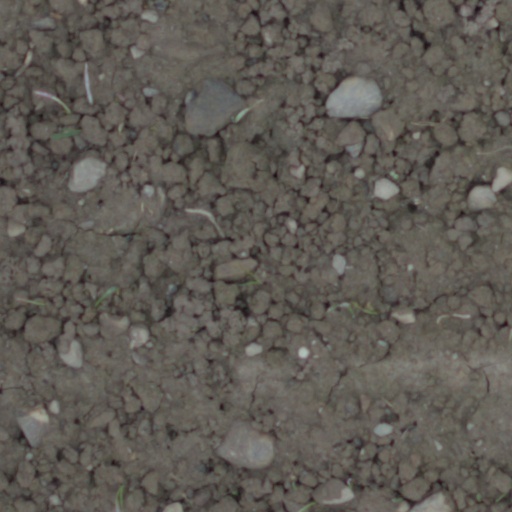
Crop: wheat